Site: brandenburg
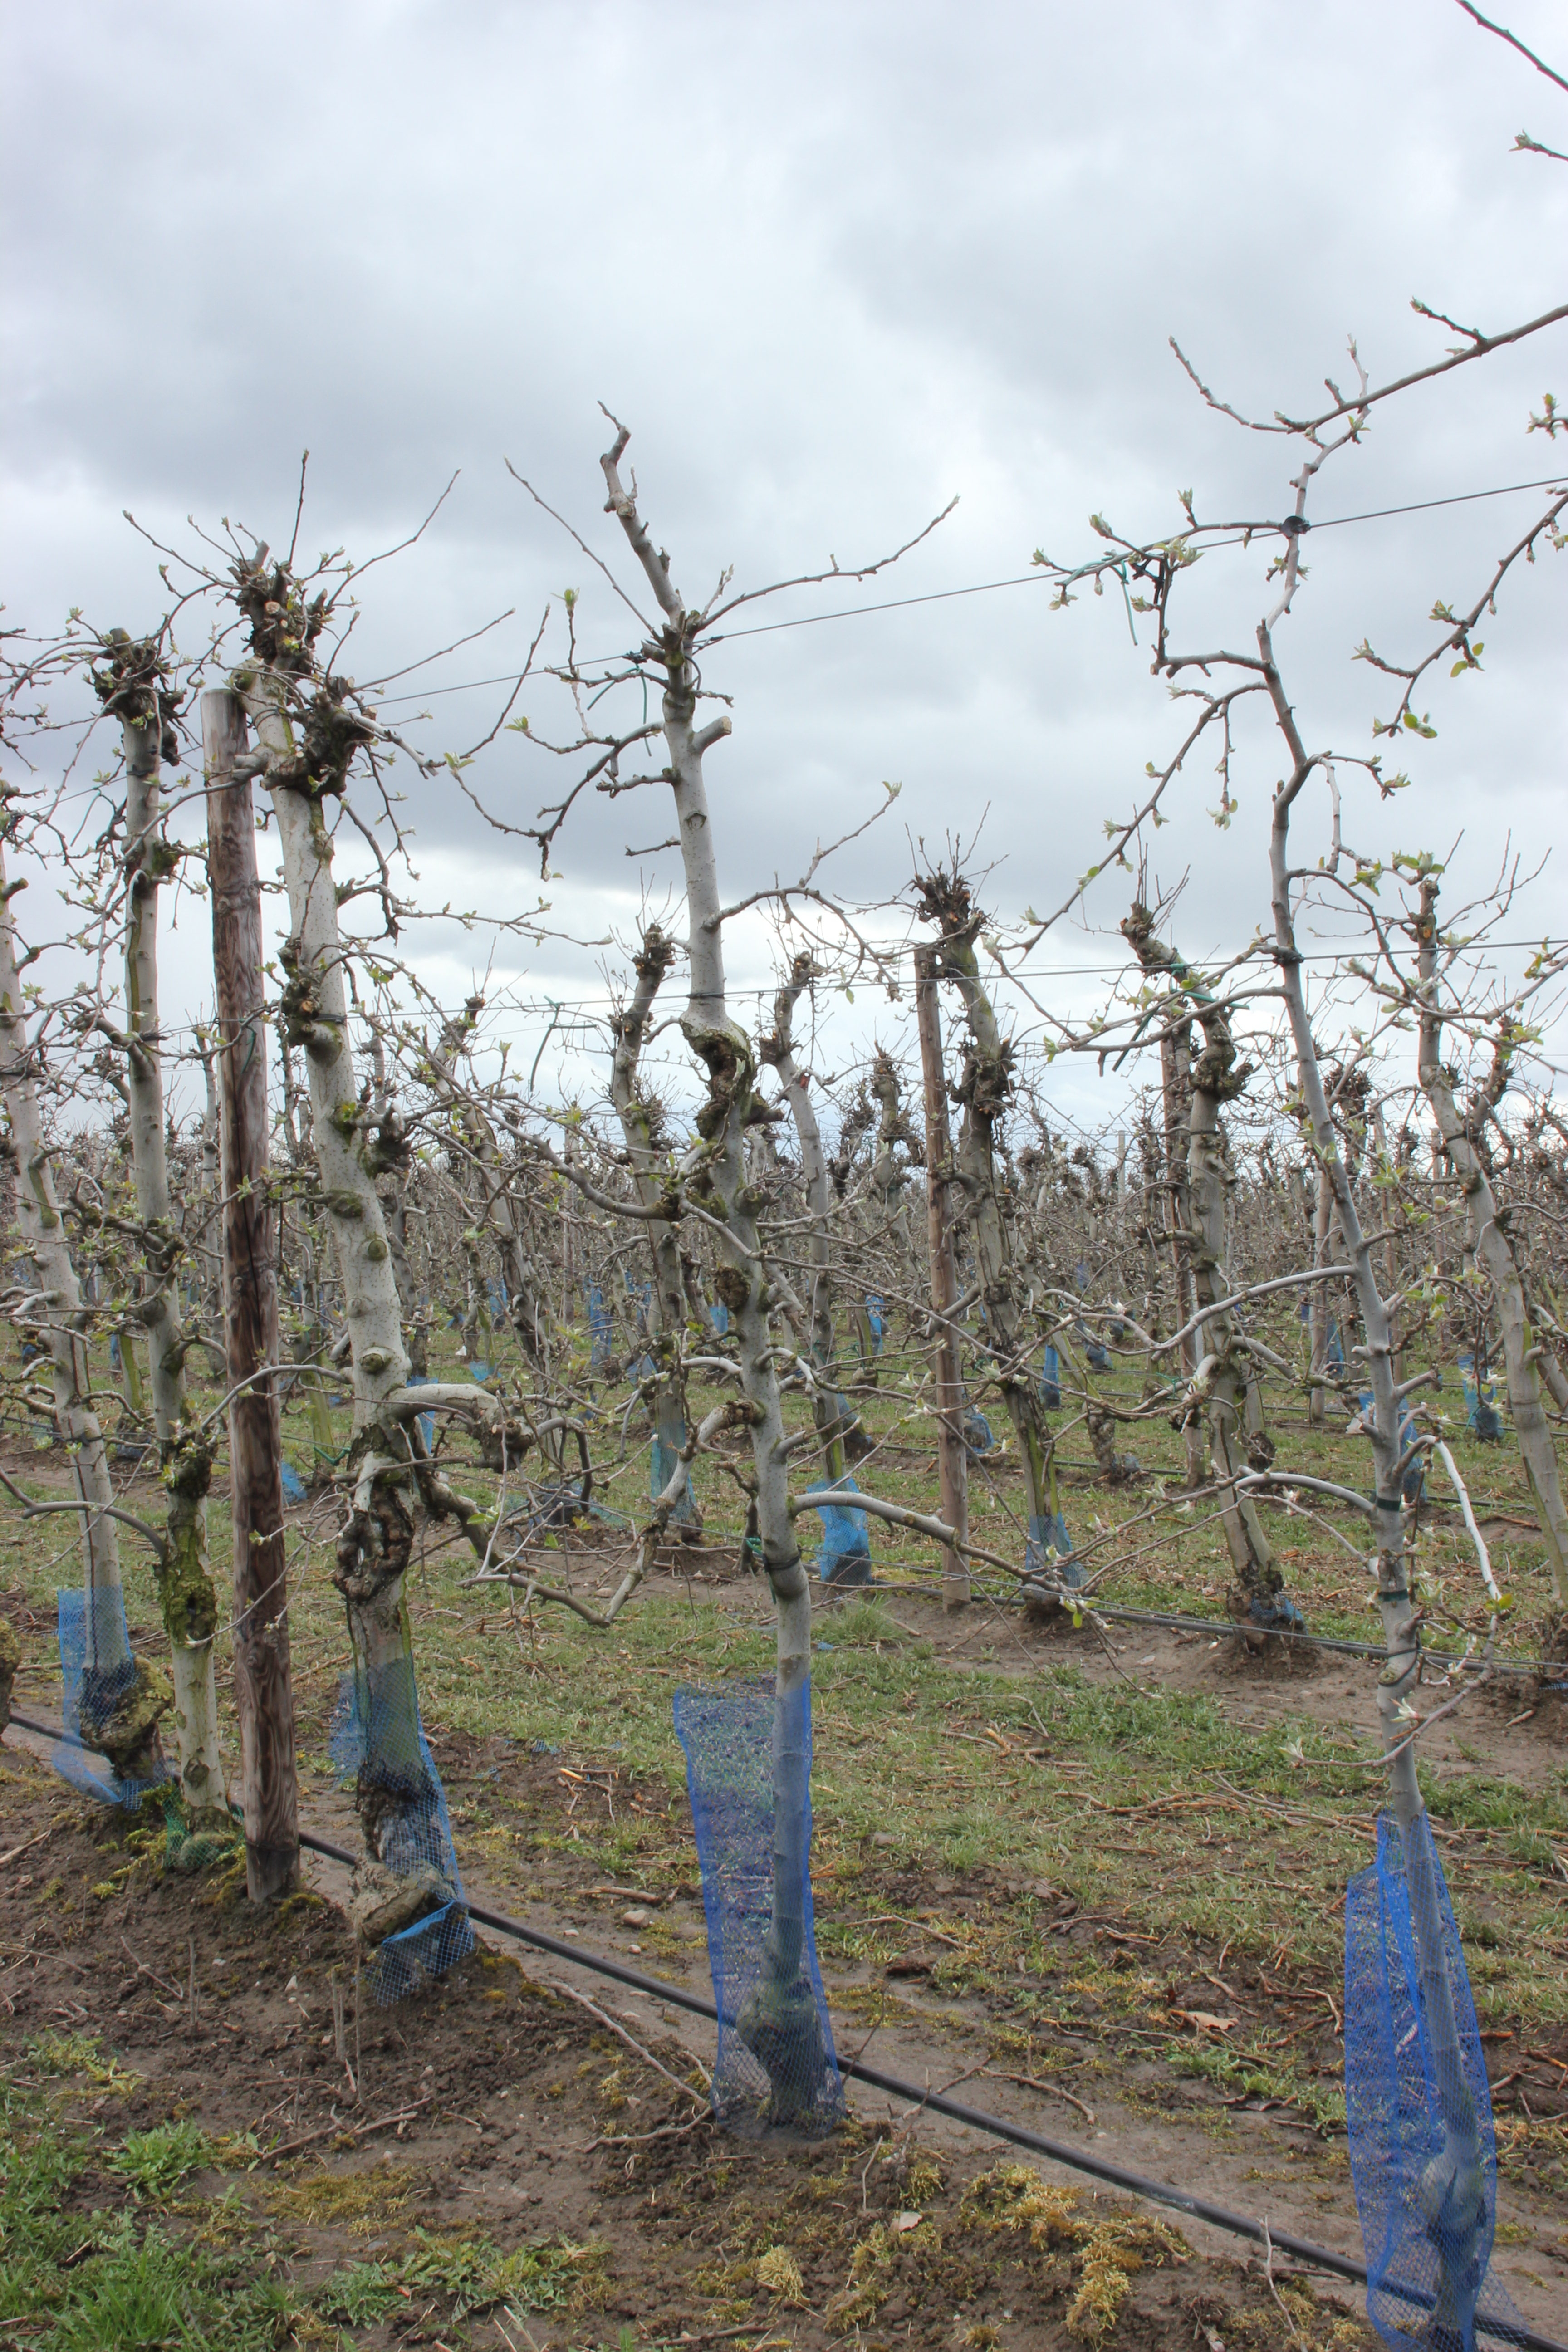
Growth stage (BBCH 55): Inflorescence emergence